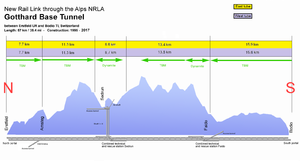
Gotthard-Basistunnelen
Tværsnit af stedet hvor Gotthard-Basistunnelen bygges. (Grøn: igangværende tunnelboring).
Gotthard-Basistunnelen er en jernbanetunnel i Schweiz der blev indviet d. 1. juni 2016 efter 17 års konstruktionsarbejde. Med en længde på 57 km og en total længde på 153,5 km er det den længste tunnel i verden, foran den tidligere rekordindehaver, Seikantunnelen. Projektet består af 2 separate tunnelrør, hver med ét spor. Tunnelen er en del af det schweiziske AlpTransit-projekt, som også omfatter Lötschberg-Basistunnelen mellem kantonerne Bern og Valais. Ligesom ved Lötschberg-tunnelen er motivationen for anlæggelsen at undgå stejle bjergkurver og etablere en direkte rute, egnet til højhastighedstog og tunge godstog. Den forventes at formindske den nuværende rejsetid mellem Zürich og Milano med en time, når den indgår i togtrafikken fra vinterkøreplanens ikrafttræden d. 11. december 2016. De to portaler vil være nær landsbyerne Erstfeld i Kanton Uri og Bodio i Kanton Ticino.